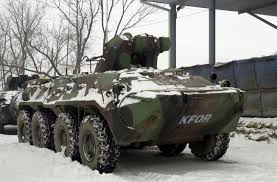
Label: BTR-70